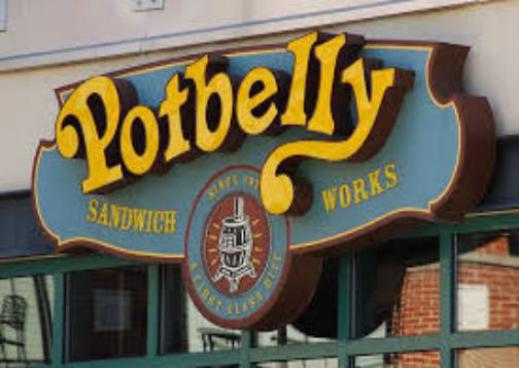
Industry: Food